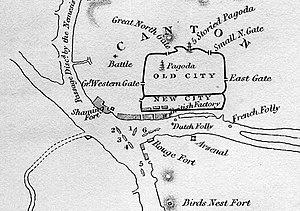
Un folly fort, Palmerston's folly ou fort de Palmerston est un type de fort de très petite taille, principalement construit par les britanniques au XIXᵉ siècle et généralement en eaux peu profondes.